Casey Atwood

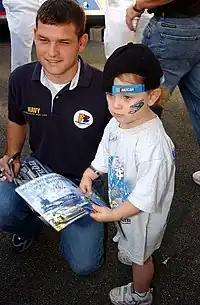
Atwood posing with a young fan at Dover in 2004, courtesy of the U.S. Navy

In early to mid-2006, Atwood practiced and qualified the No. 18 Joe Gibbs Racing Chevrolet for J. J. Yeley in select races, due to conflicts with Yeley's Nextel Cup Series schedule. Atwood would also occupy this role in 2009 for Kyle Busch. Atwood would later say that these cars, prepared by former Brewco mechanic Jason Ratcliff, were the best he'd ever driven. Beginning at Richmond in September, he returned to the No. 27 car for Brewco Motorsports for the rest of 2006. Atwood was replaced by Ward Burton in the No. 27 car at Brewco for 2007. After a year away from the sport, he returned to Brewco (then known as Baker-Curb Racing) to pilot the 27 car in 2008. In 2009, Atwood qualified for 20 races in the No. 05 car for Wayne Day, and finished 44th in points.